Nocturnality

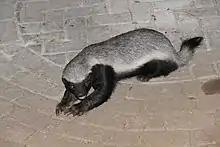
The honey badger, a nocturnal animal.

While it is difficult to say which came first, nocturnality or diurnality, a hypothesis in evolutionary biology, the nocturnal bottleneck theory, postulates that in the Mesozoic, many ancestors of modern-day mammals evolved nocturnal characteristics in order to avoid contact with the numerous diurnal predators. A recent study attempts to answer the question as to why so many modern day mammals retain these nocturnal characteristics even though they are not active at night. The leading answer is that the high visual acuity that comes with diurnal characteristics is not needed anymore due to the evolution of compensatory sensory systems, such as a heightened sense of smell and more astute auditory systems. In a recent study, recently extinct elephant birds and modern day nocturnal kiwi bird skulls were examined to recreate their likely brain and skull formation. They indicated that olfactory bulbs were much larger in comparison to their optic lobes, indicating they both have a common ancestor who evolved to function as a nocturnal species, decreasing their eyesight in favor of a better sense of smell. The anomaly to this theory were anthropoids, who appeared to have the most divergence from nocturnality of all organisms examined. While most mammals did not exhibit the morphological characteristics expected of a nocturnal creature, reptiles and birds fit in perfectly. A larger cornea and pupil correlated well with whether these two classes of organisms were nocturnal or not.